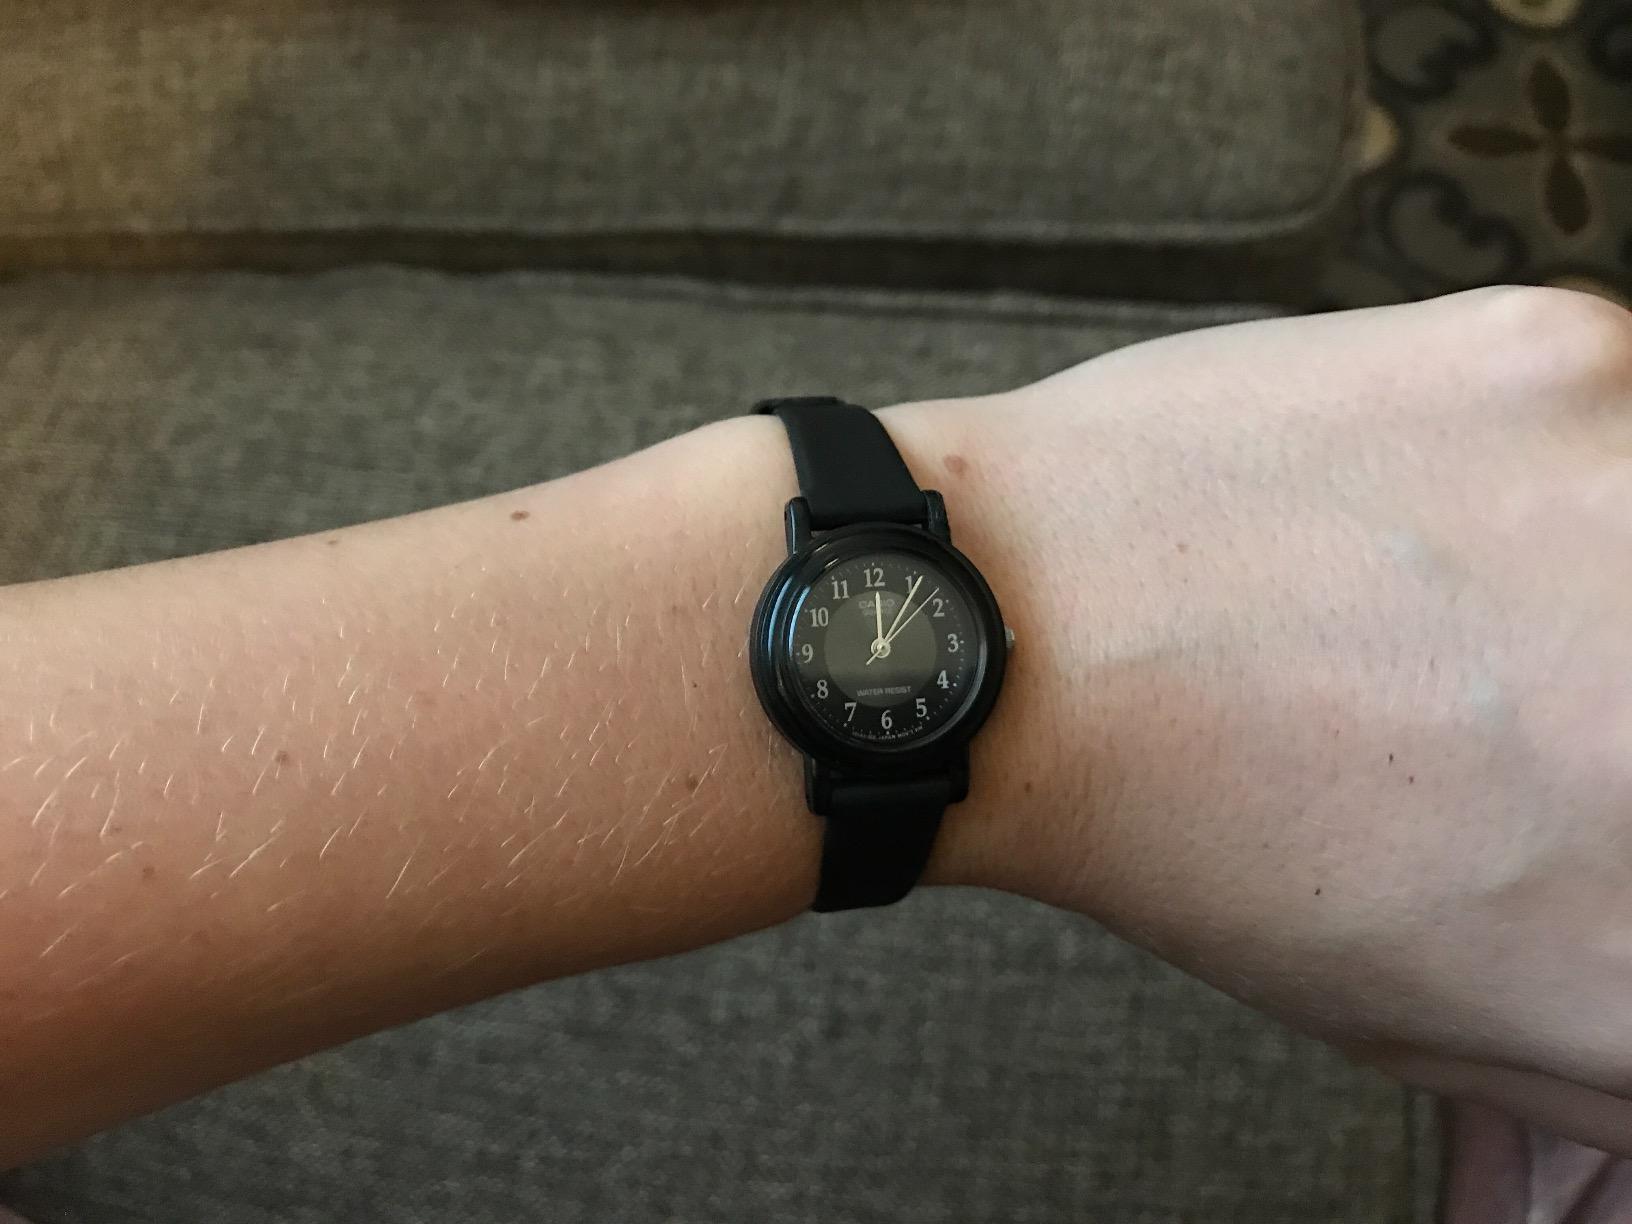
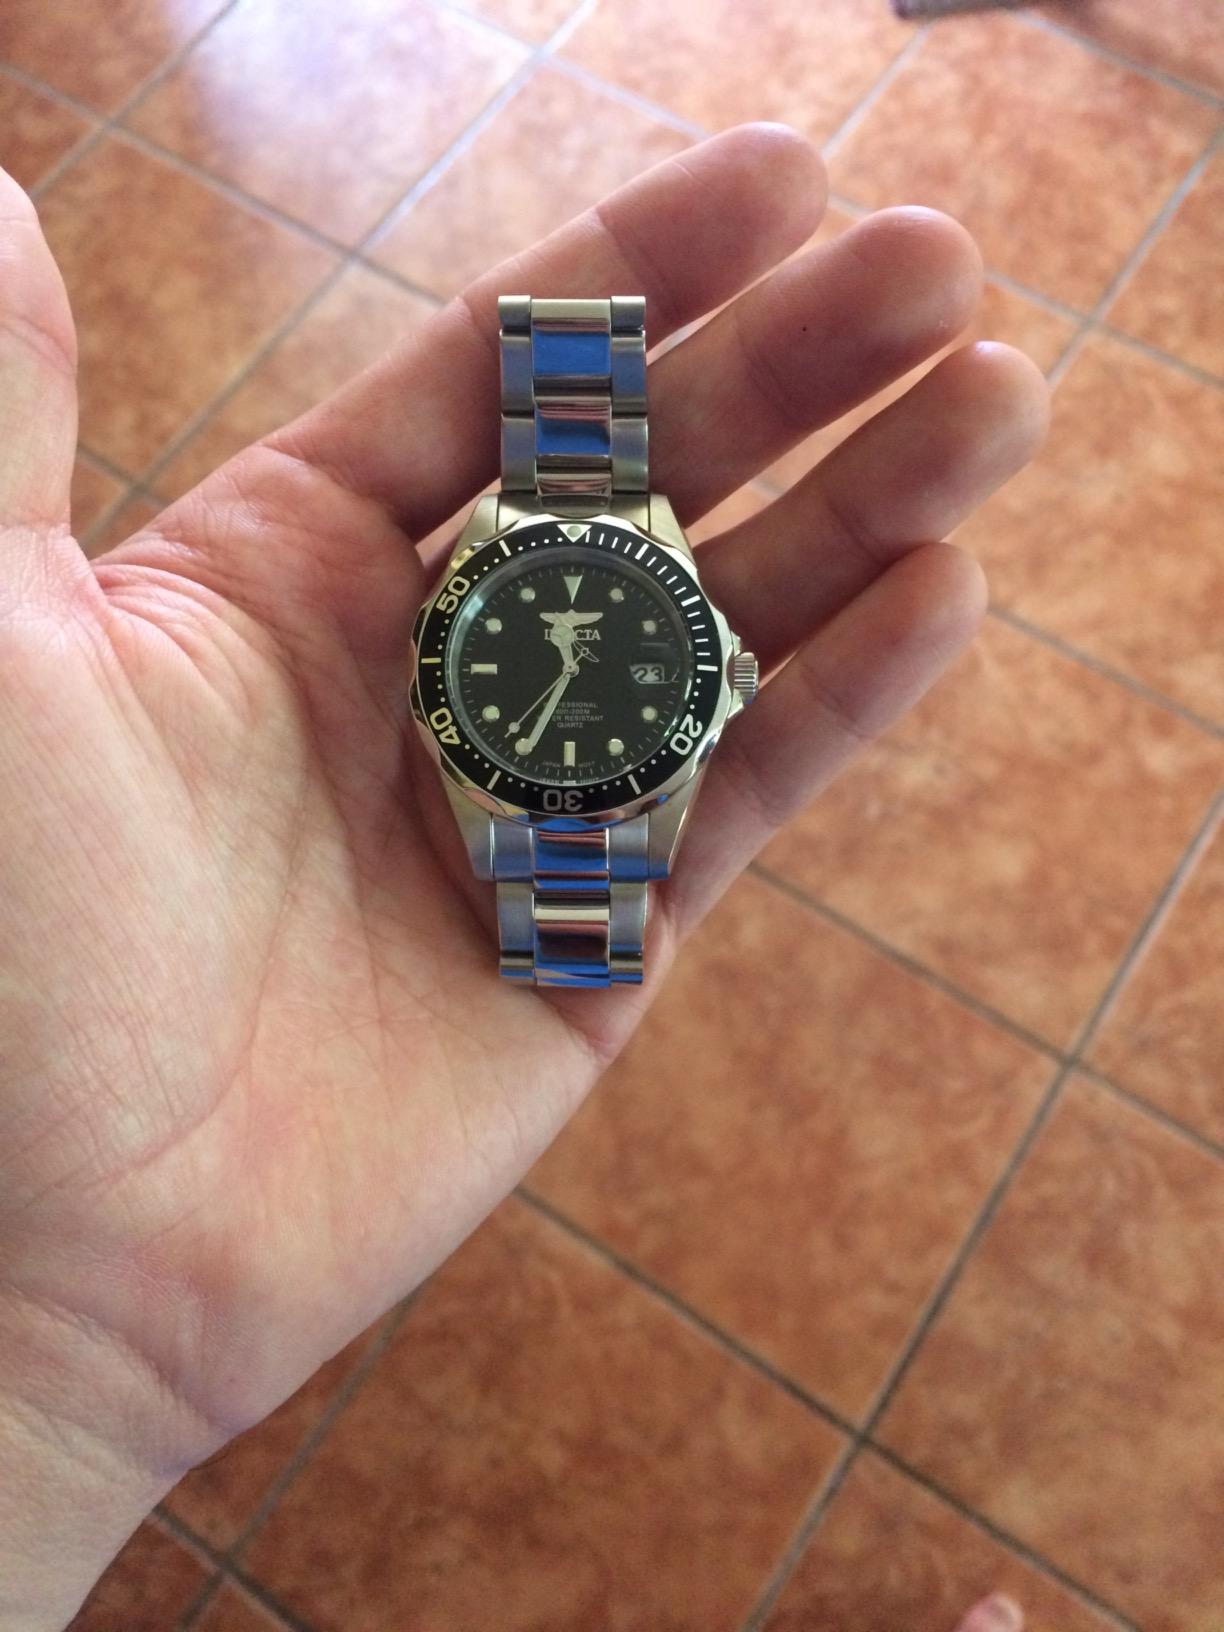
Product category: accessories_watch
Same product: no